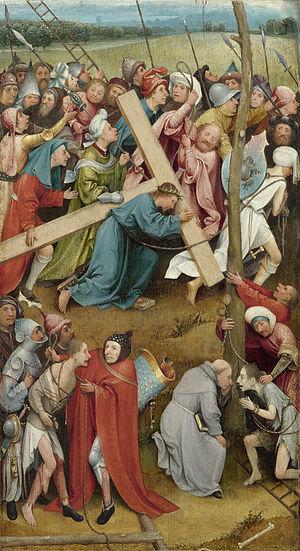
Le Portement de croix est un tableau de Jérôme Bosch conservé au Musée d'histoire de l'art de Vienne.
La liste des œuvres de Jérôme Bosch recense la quarantaine de peintures et de dessins réalisés par cet artiste ainsi que la plupart des autres œuvres attribués à celui-ci ou à son atelier.
La Montée au Calvaire est un tableau d'un suiveur de Jérôme Bosch conservé au Musée Mayer van den Bergh, à Anvers.